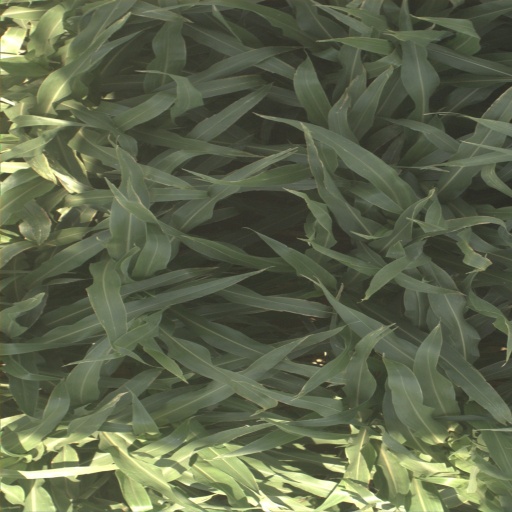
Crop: sorghum